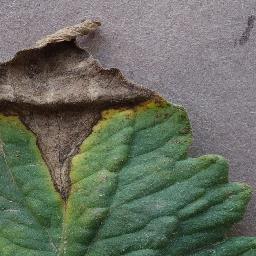
Label: Tomato___Early_blight